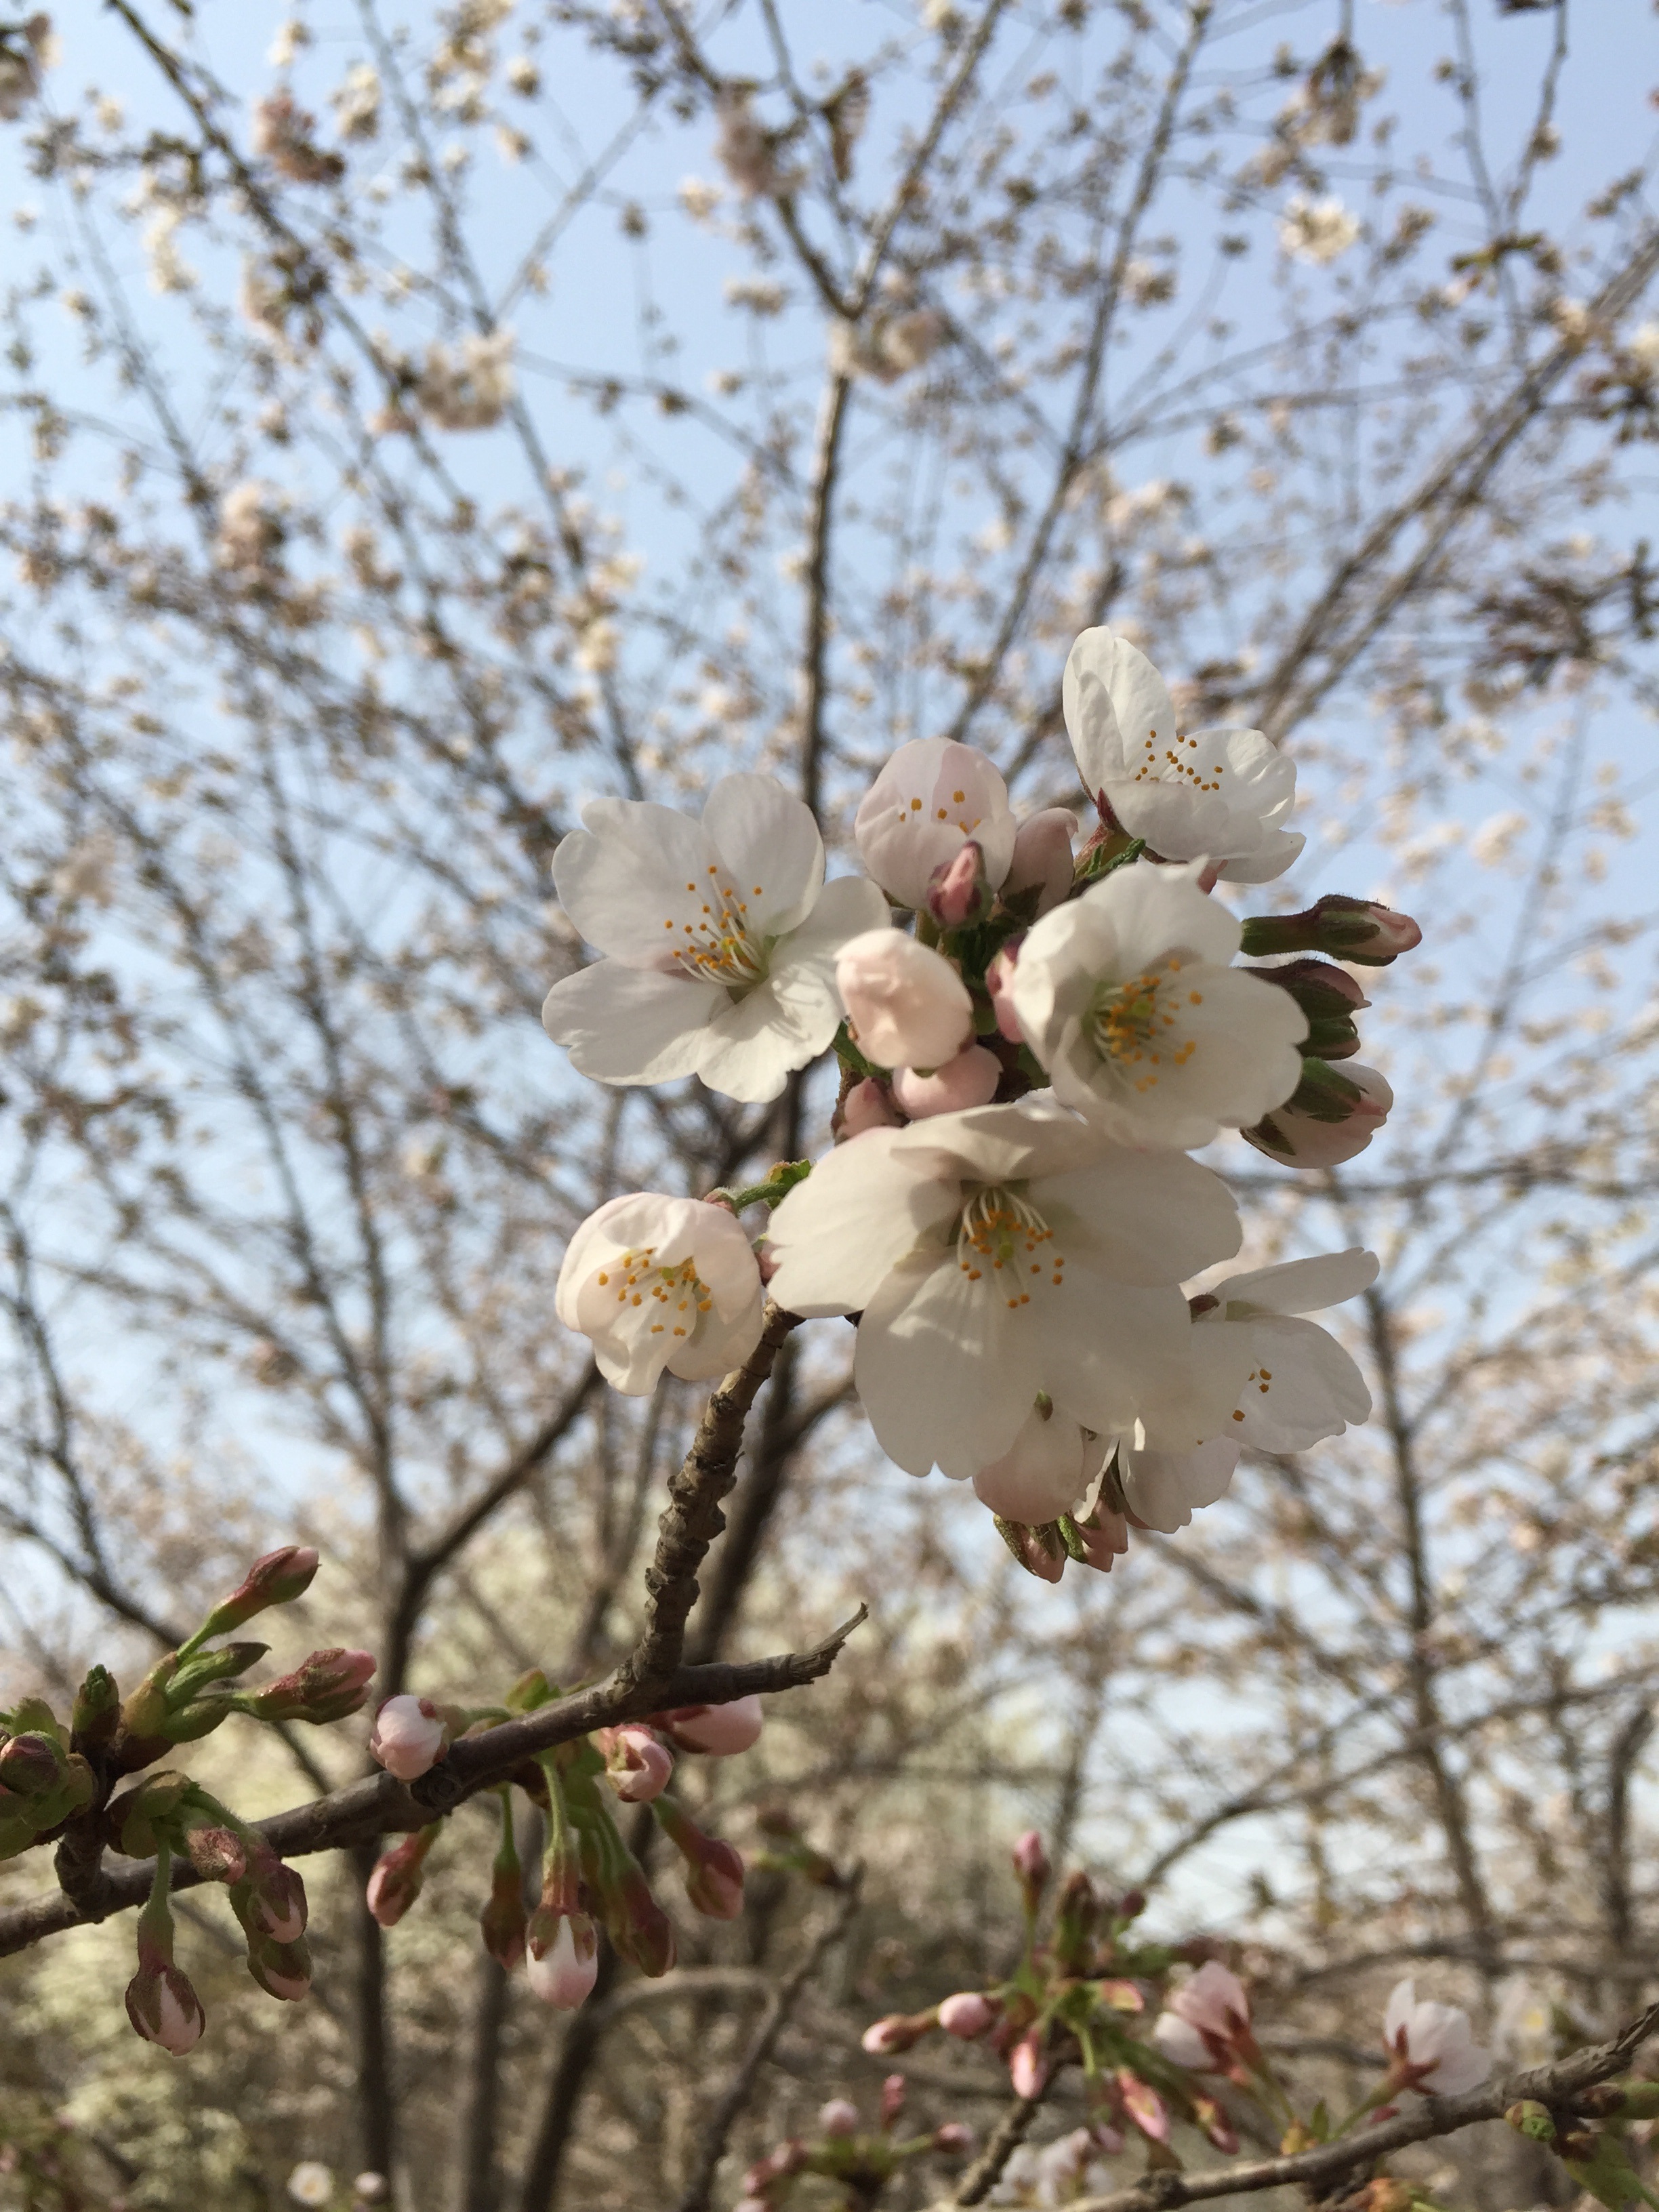
tree, branch, blossom, plant, flower, petal, food, spring, produce, botany, pink, flora, season, cherry blossom, flowering plant, land plant